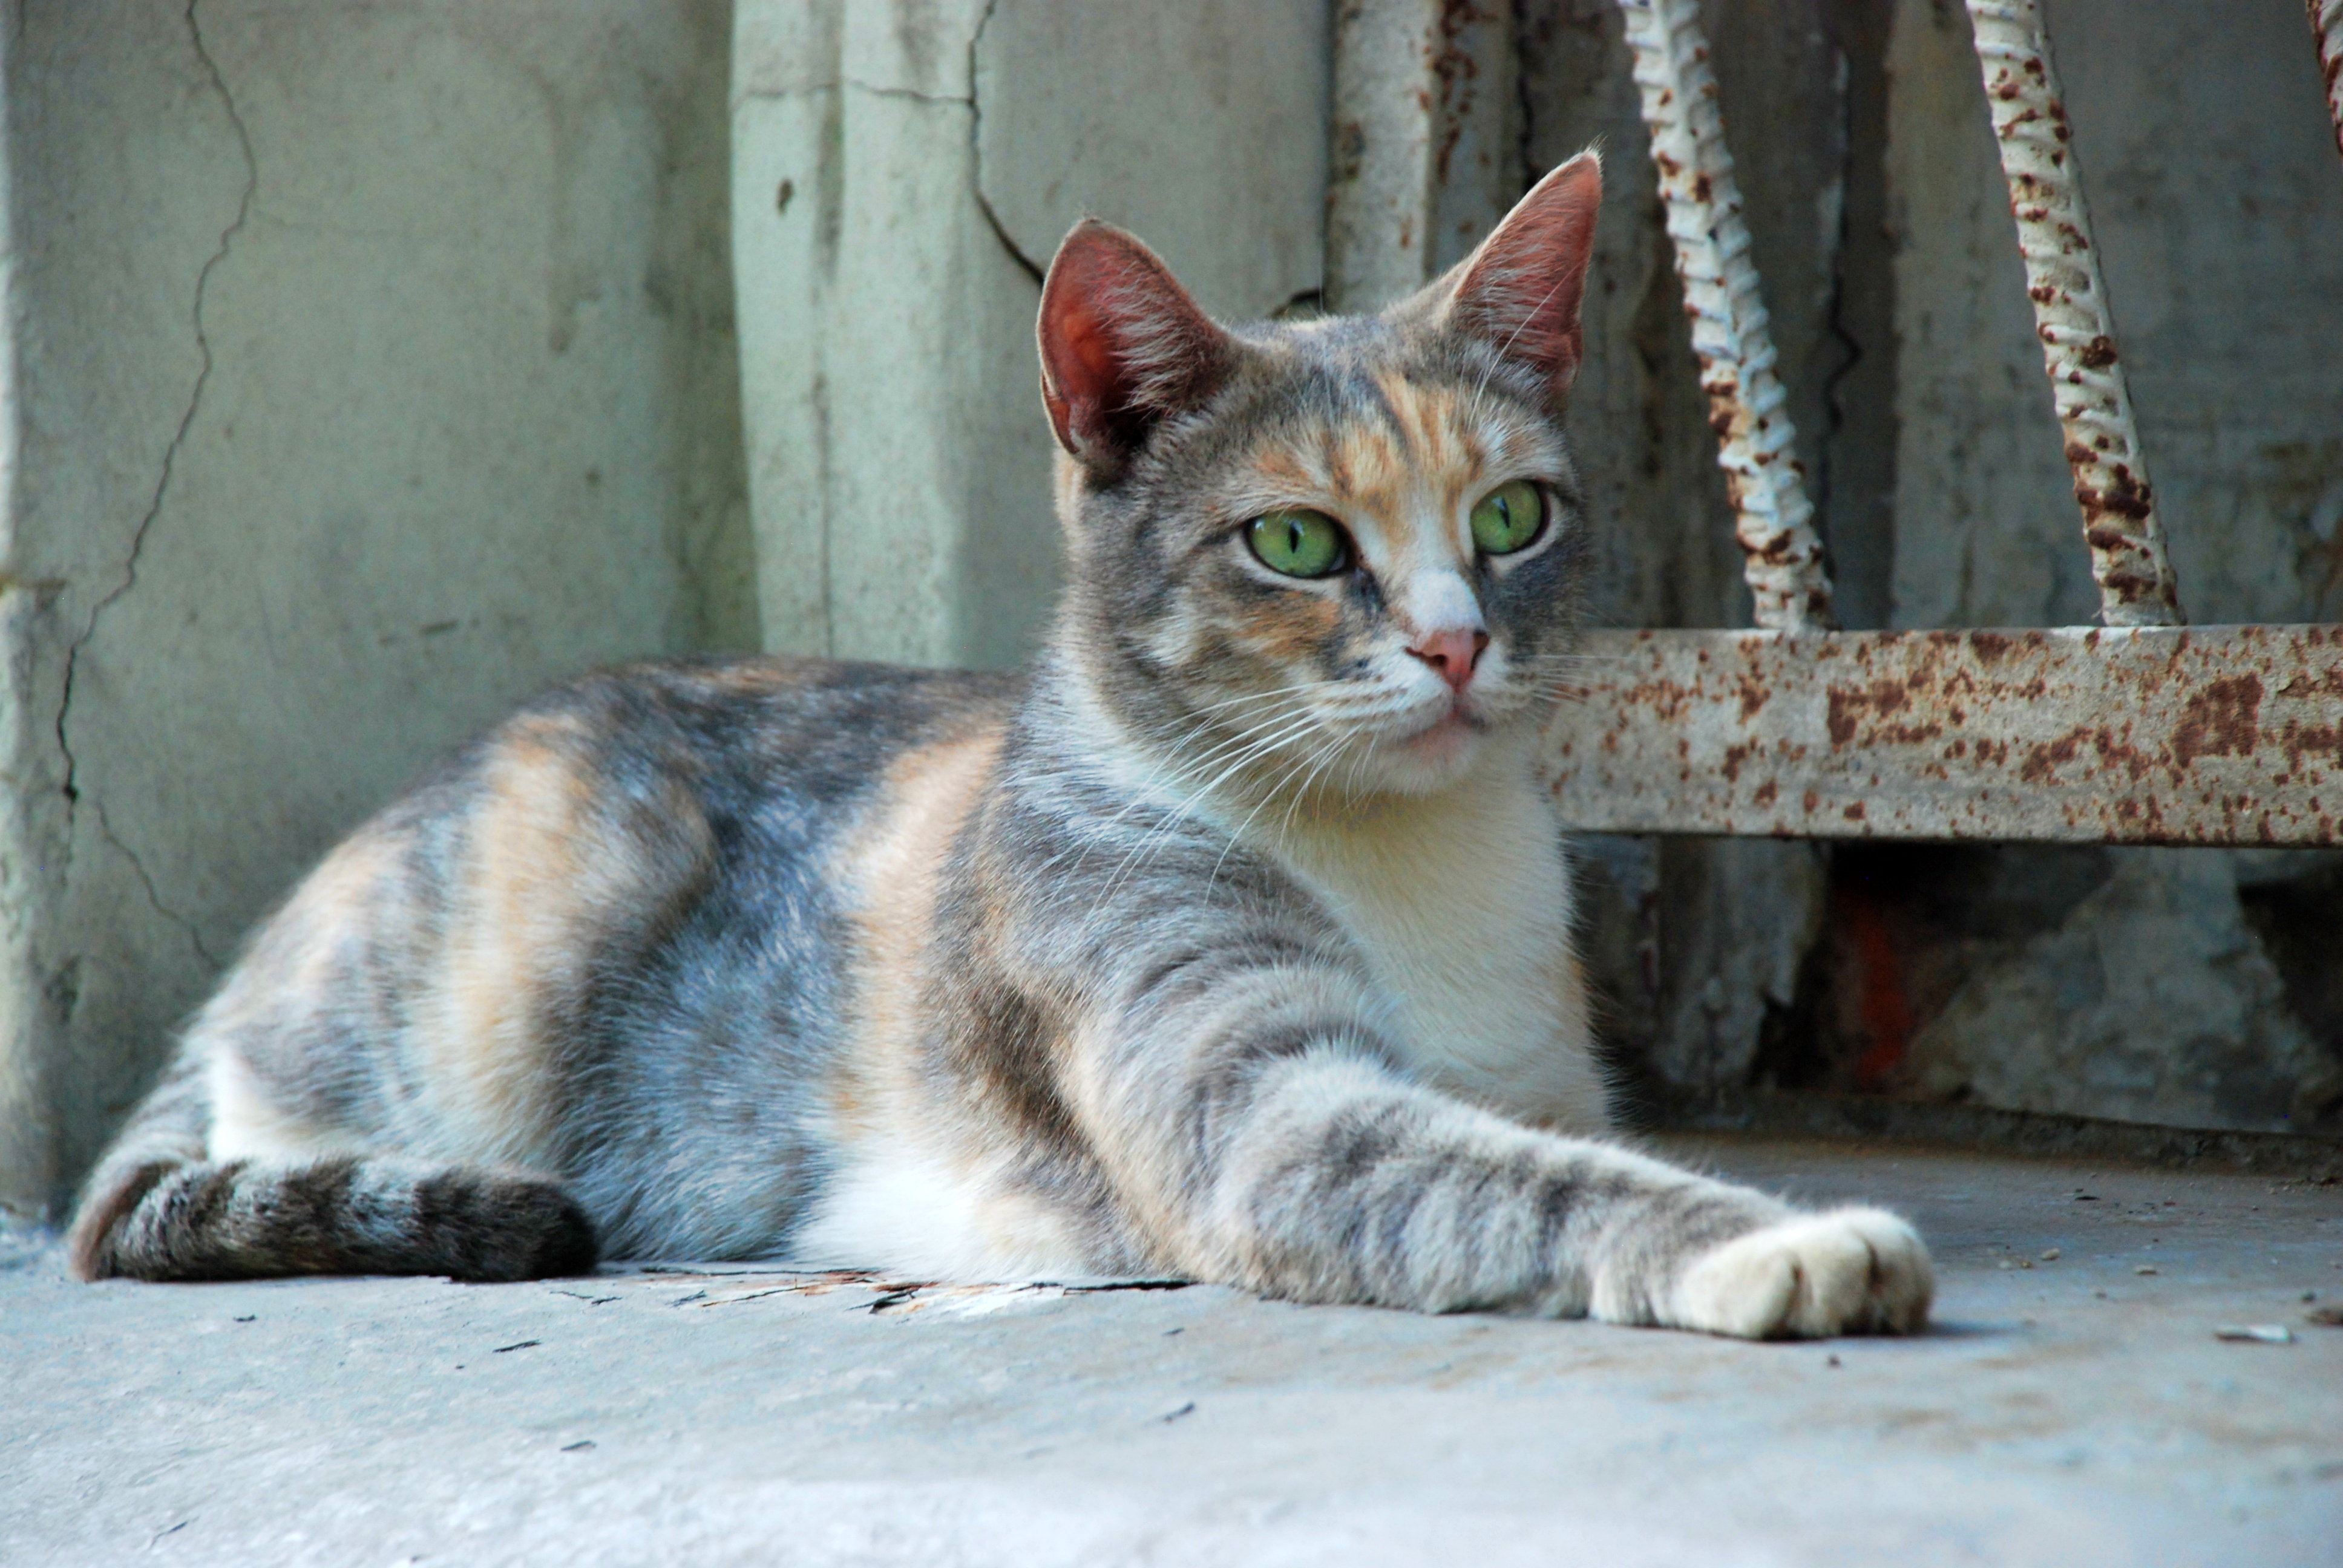
nature, city, animal, pet, cat, feline, mammal, nikon, fauna, pets, cats, whiskers, animals, vertebrate, chat, moscow, gato, nikkor, russia, d80, chats, moskau, 18135mmf3556g, 18135mm, nikond80, moscou, tabby cat, european shorthair, wild cat, small to medium sized cats, cat like mammal, domestic short haired cat, pixie bob